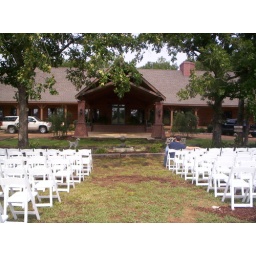
There was somebody getting married in front of the flower bed that night.